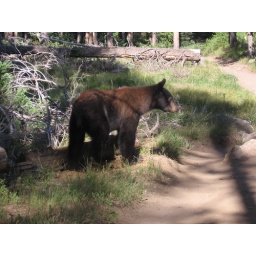
A young black bear in Grand Teton National Park, Wyoming.